Launceston Gasworks

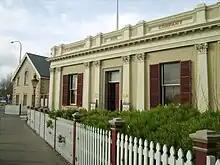
The company office and chief engineer's cottage from Boland Street after restoration

The chief engineer of the site used to live in an ornate cottage on the NE corner of the site. The first engineer was William Falconer from Scotland and many more followed. An unusual feature associated with the cottage was the chief engineer's private, heated swimming pool. It is said to still be there, buried under the courtyard between the cottage and the gas laboratories. The pool was heated by the Vertical Retort Building's boilers and was strictly out of bounds to all workers unless they were needed to fix it. The cottage is now restored